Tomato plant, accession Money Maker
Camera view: horizontal (90 deg, fisheye); turntable rotation: 120 degrees
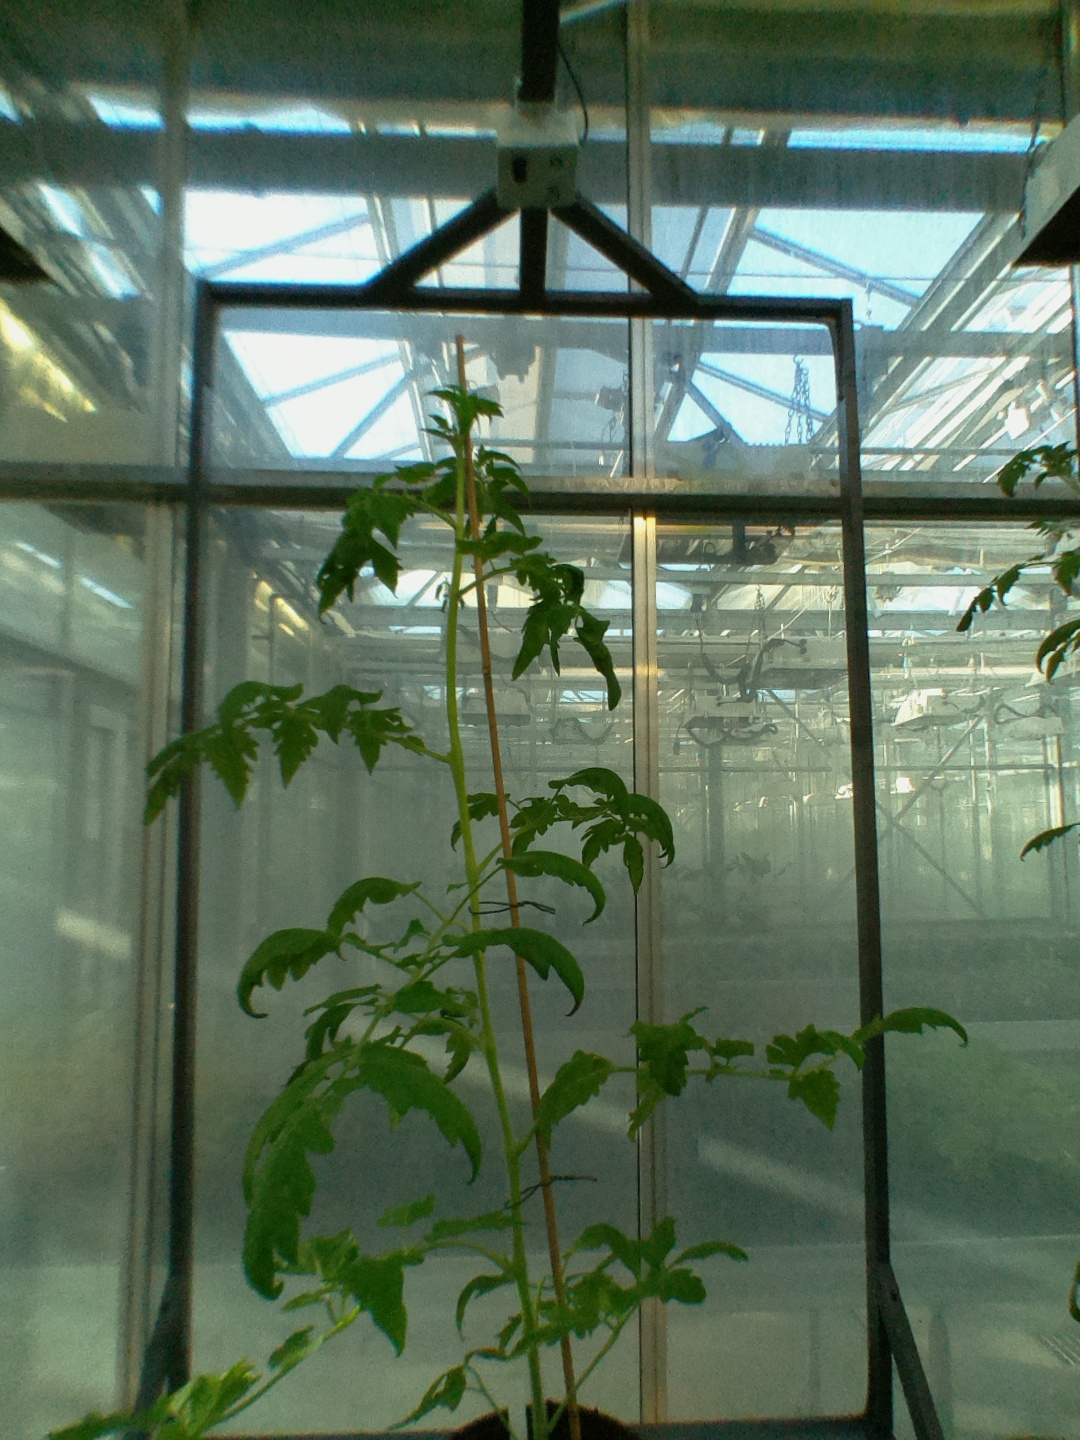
BBCH growth stage 60: First flowers open